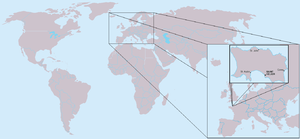
Le bailliage de Jersey, une des dépendances de la Couronne britannique située dans les Îles Anglo-Normandes au large de la côte française de Normandie, possède deux langues officielles : l’anglais et le français.